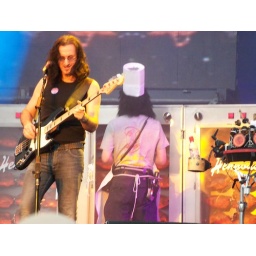
Geddy's wall of chicken cookers needs attention by a monkey who bastes them.